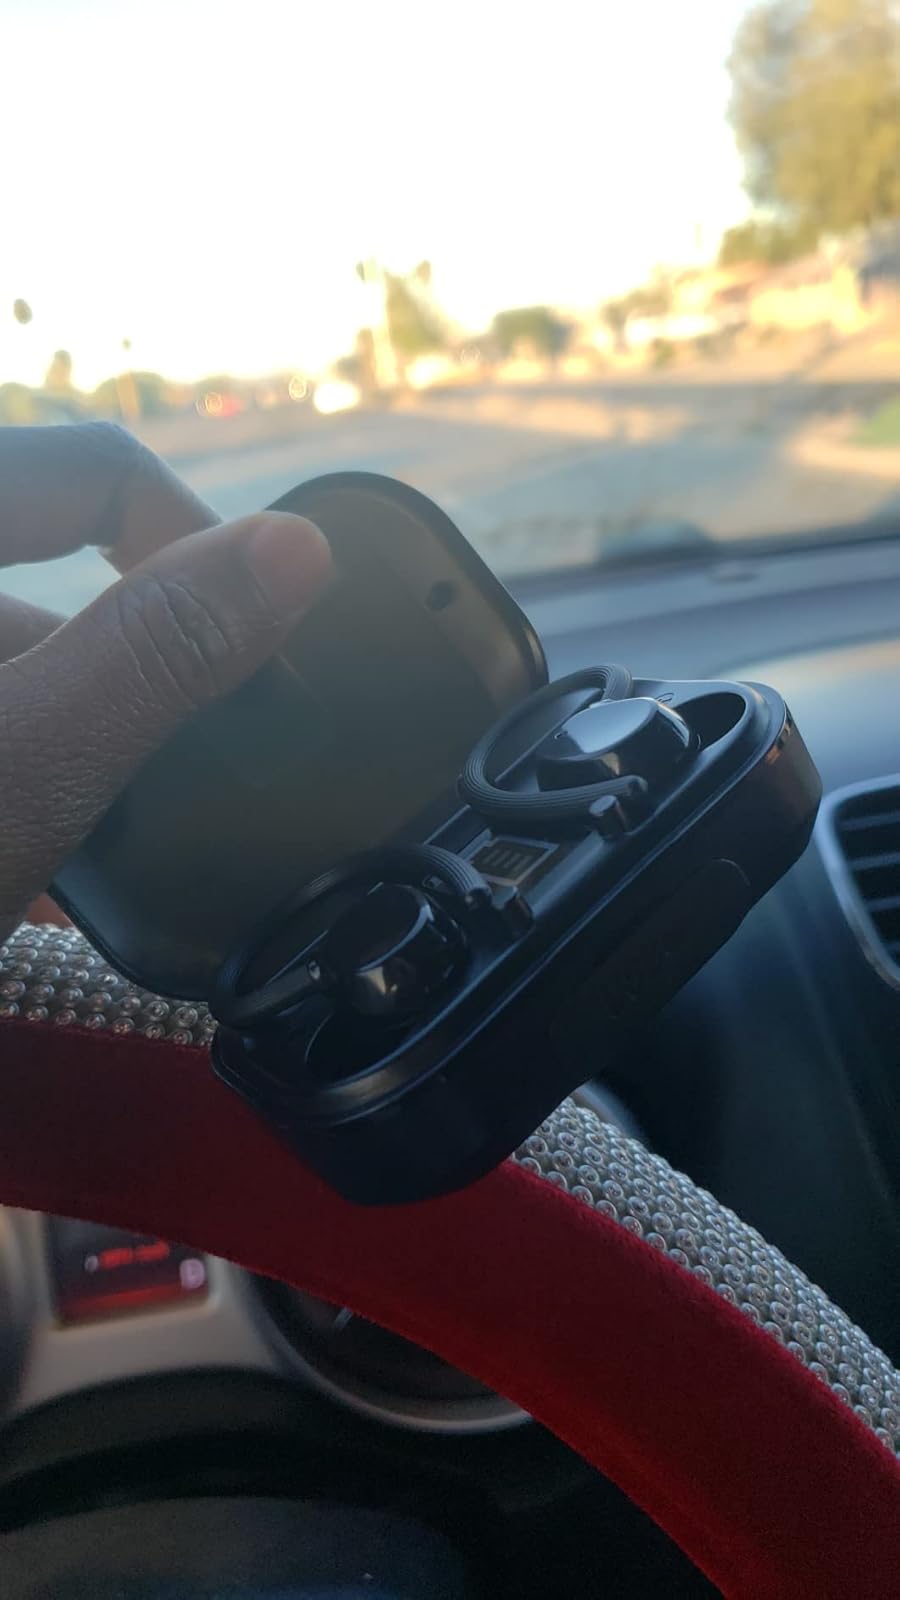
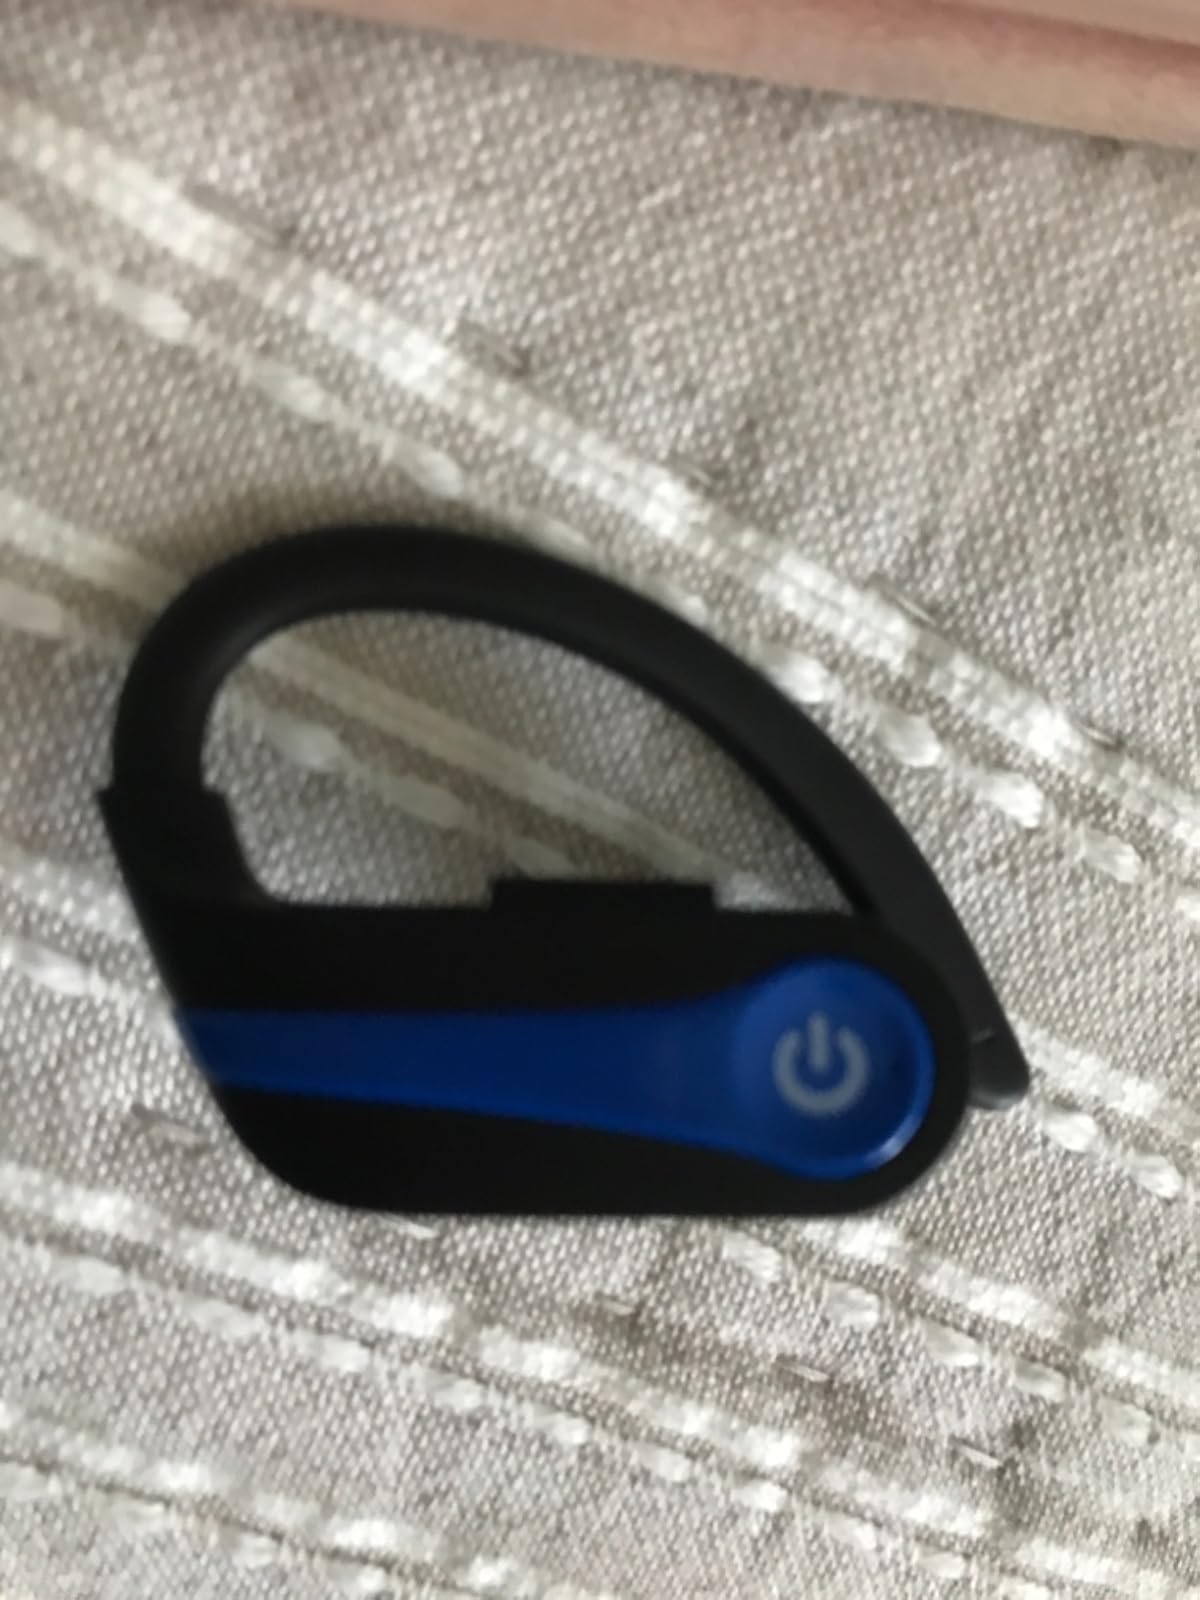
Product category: earbuds
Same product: no